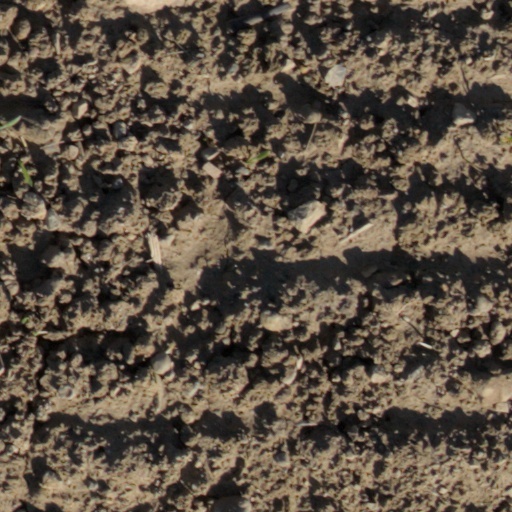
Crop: wheat